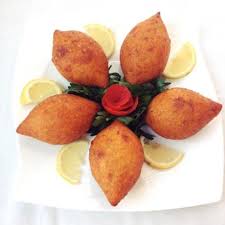
Yemek: icli_kofte